Gary Roberts (ice hockey)

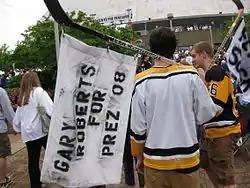
Roberts became a folk hero among Pittsburgh fans.

Roberts entered his first NHL training camp with the Flames in 1984 believing his summer lacrosse schedule was enough to keep him in proper hockey game shape. Coach Bob Johnson disagreed and hauled him in front of his peers as an example of someone who had not committed to being a hockey player. He was initially upset, but grew to realize that Johnson was correct, in that he was not particularly focused on his fitness. The criticism inspired Roberts to dedicate himself to personal training, and carried a reputation for being obsessed with nutrition and physical fitness throughout his career. He credited his fitness and nutrition regimen with helping him extend his career another 13 years after his first retirement.